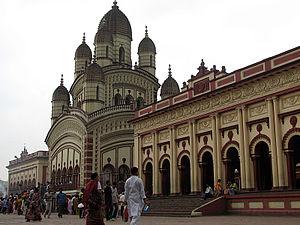
Dakshineswar est une municipalité sise au bord du Hooghly à une trentaine de kilomètres au nord de Calcutta. Elle fait partie de la municipalité de Kamarhati, dans le district de North 24 Parganas. La ville est surtout connue pour son temple de Kali que Ramakrishna, prêtre hindou le desservant et célèbre mystique du XIXᵉ siècle, rendit célèbre.